Sky position (RA, Dec in degrees): 52.075, -13.857
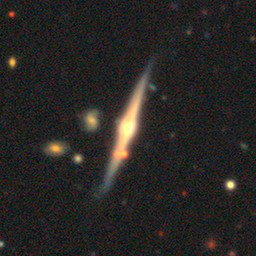
Galaxy morphology: Edge-on Galaxies with Bulge